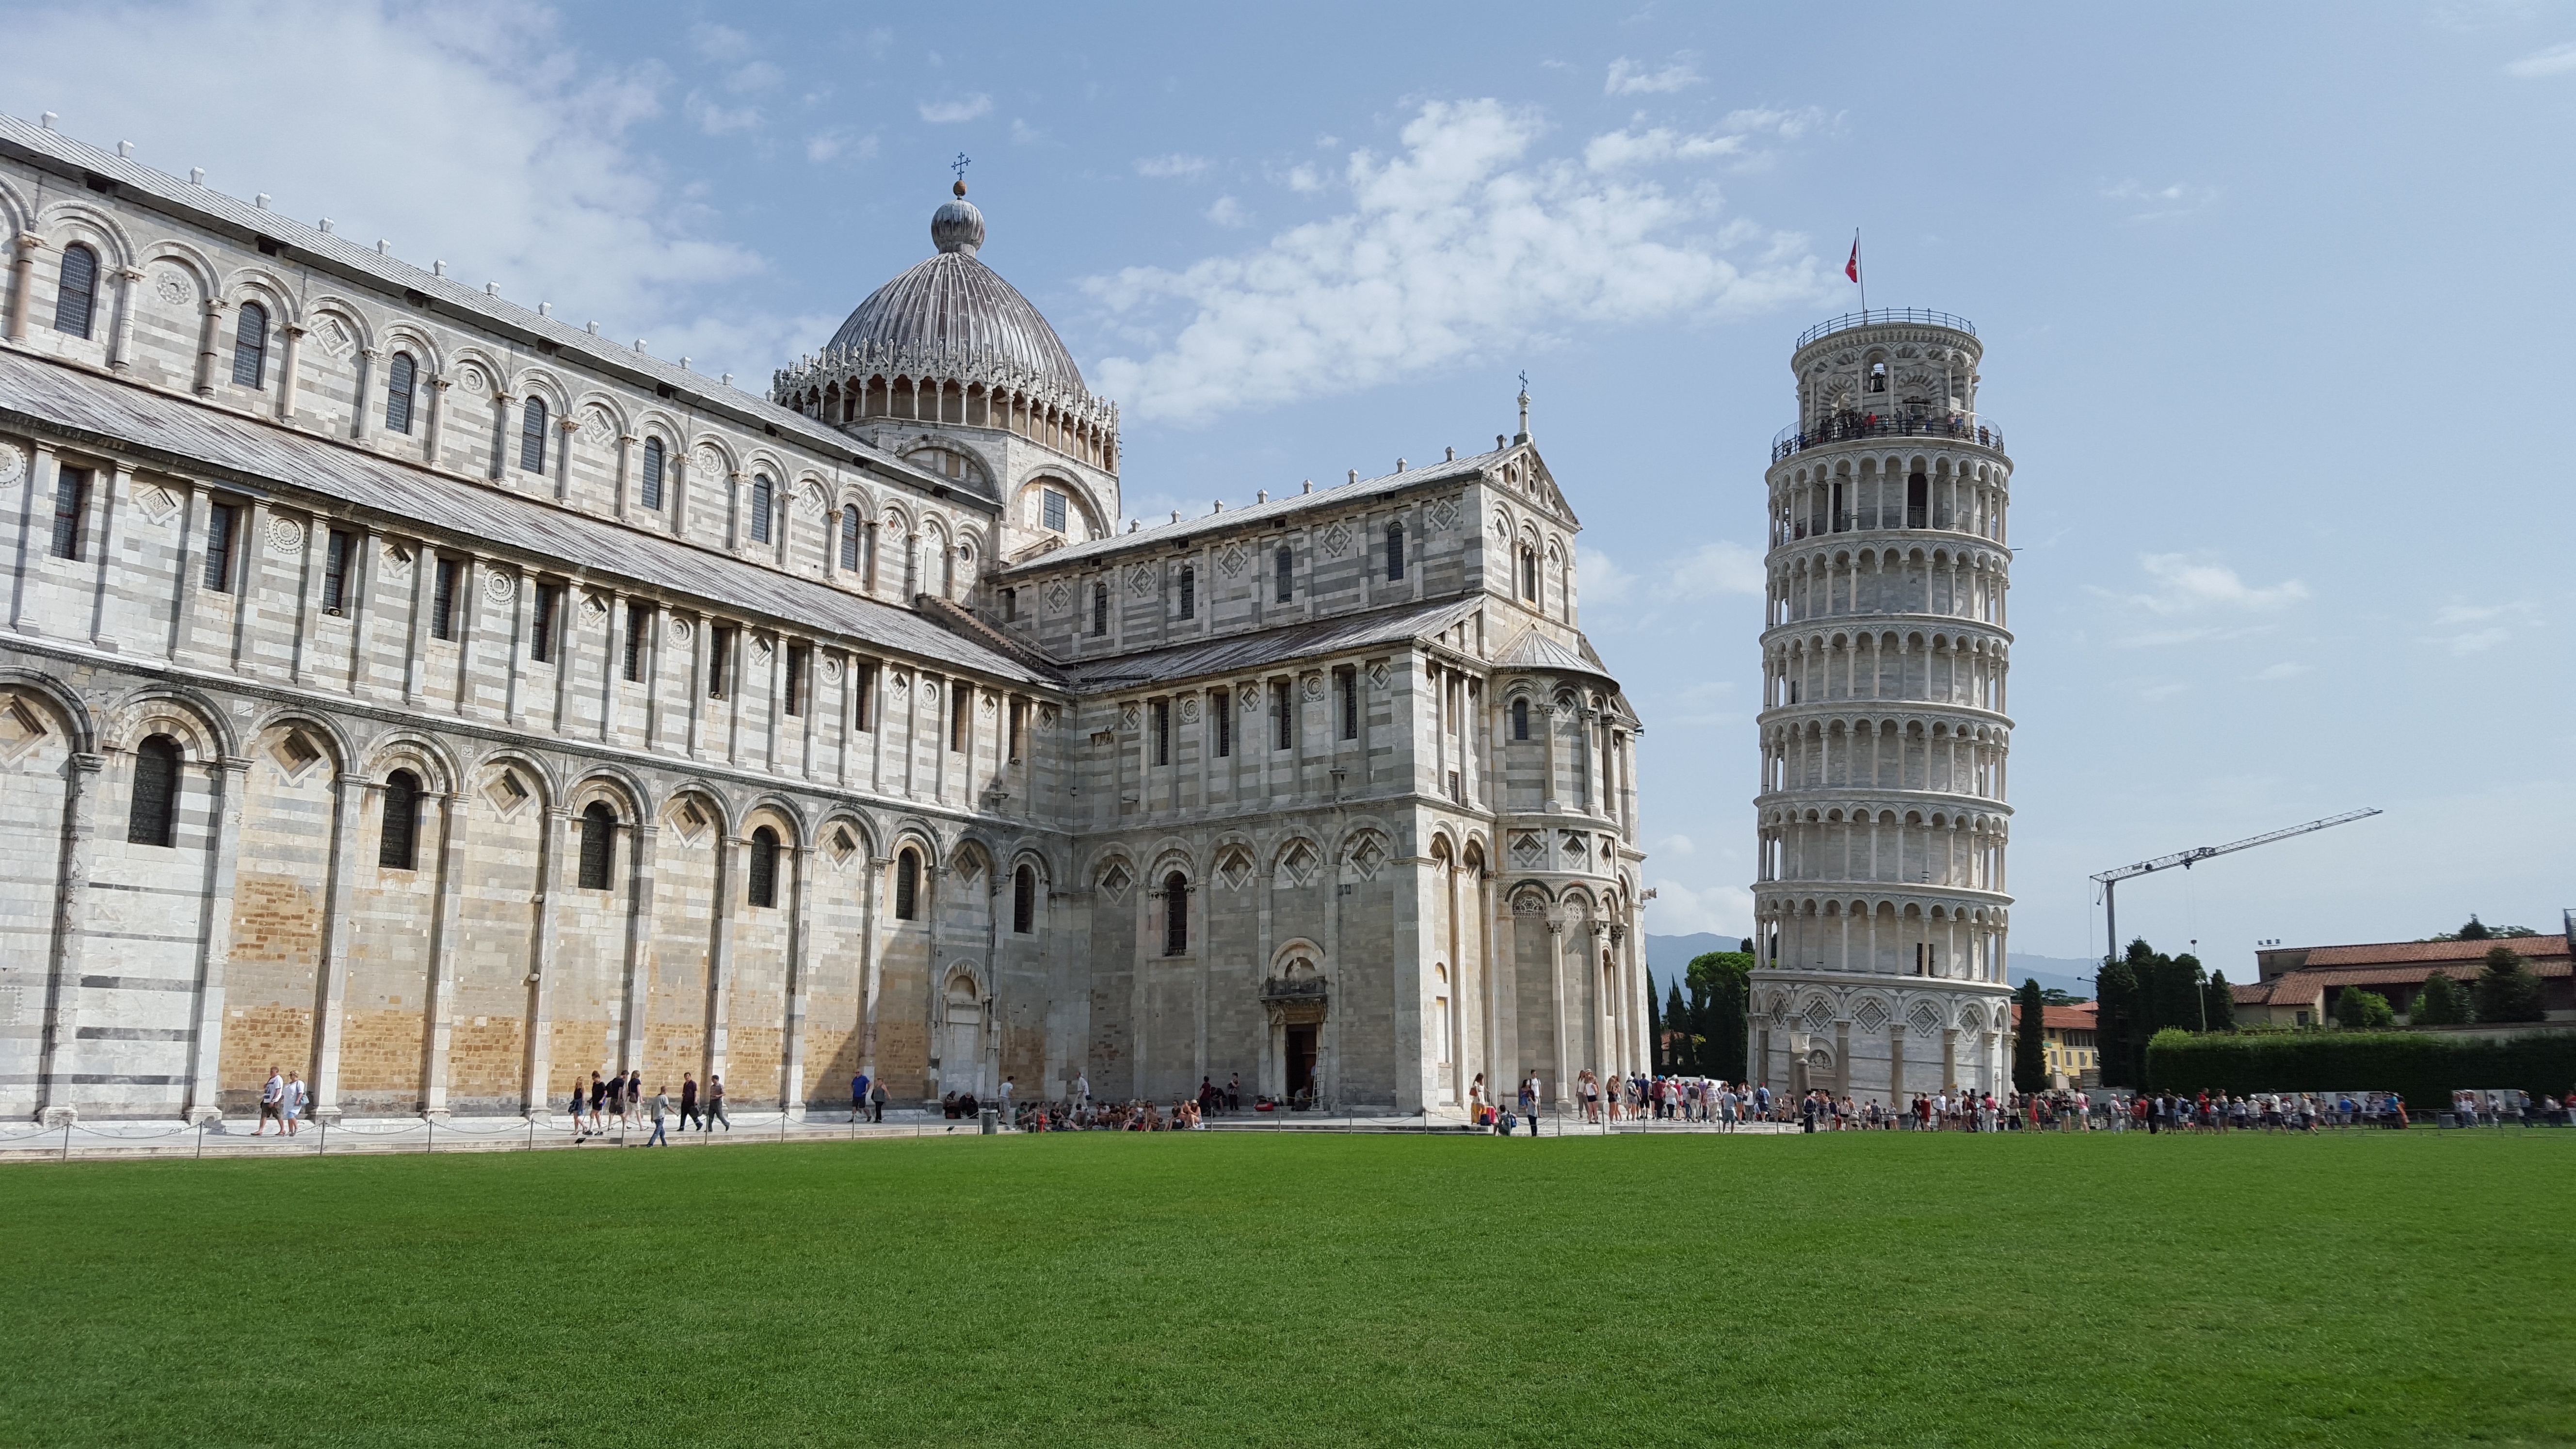
architecture, building, chateau, palace, monument, landmark, italy, estate, leaning tower, stately home, tower of pisa, buildings italy